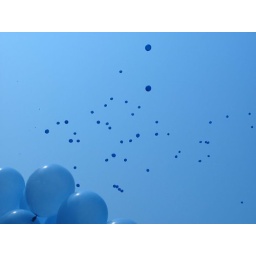
Blue balloons in blue sky